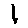
Label: 1